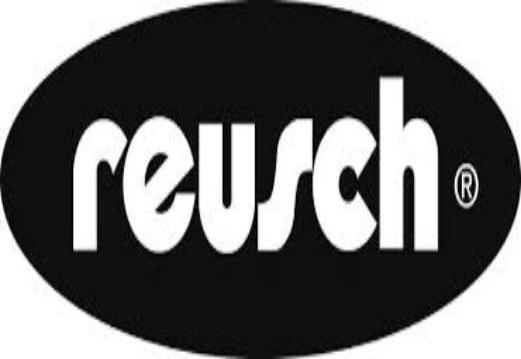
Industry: Clothes